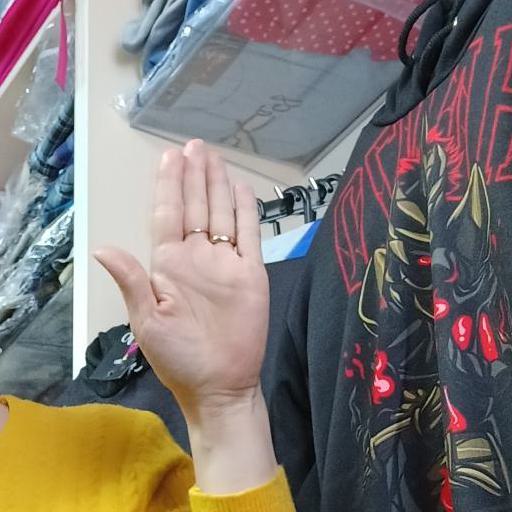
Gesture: stop